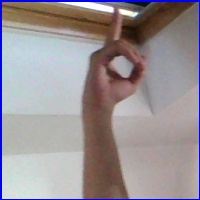
Letra: D